Boulton and Park

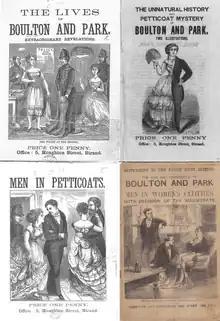
Examples of the Boulton and Park story in "specials"

The court heard from four policemen, one of whom had visited the Wakefield Street flat that morning and showed the magistrate a series of photographs of Boulton and Park in male and female attire. He told the court he had conducted surveillance on Boulton and Park for the previous year. Another policeman stated he had been on surveillance duty at the Wakefield Street flat for the past fortnight, and had seen the late-night comings and goings of the two men. The magistrate remanded Boulton and Park in custody for seven days; they were held at the Coldbath Fields Prison.